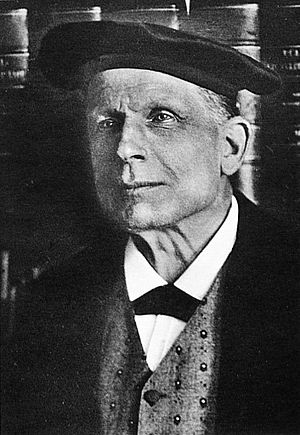
Jacob Wackernagel
Jacob Wackernagel var en schweizisk sprogforsker. Han var søn af Wilhelm Wackernagel.